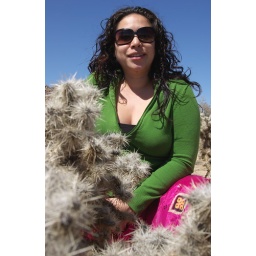
sitting in a bed of teddy bear cholla the sharpest thing in the world